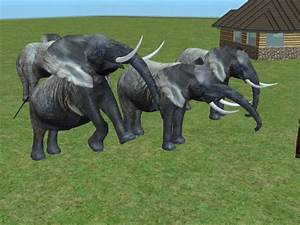
Label: elefante